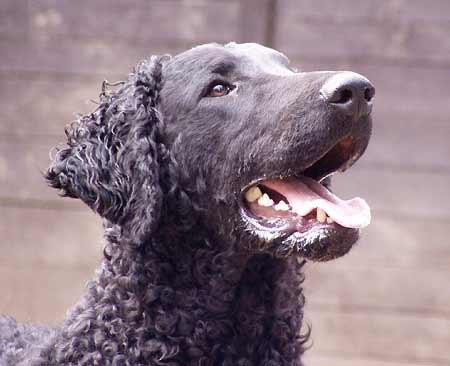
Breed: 202-n000028-curly_coated_retriever